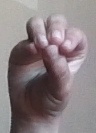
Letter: ha